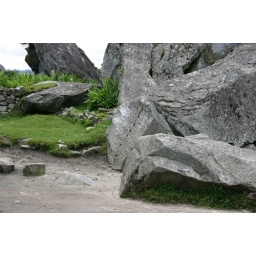
The holes in this rock were created as a demonstration of how the original Incan people created the building blocks of the city.